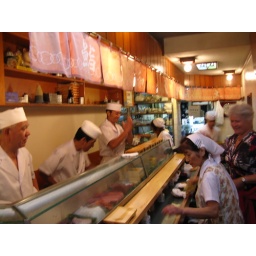
Eating sushi at theTsukiji fish market in Japan.